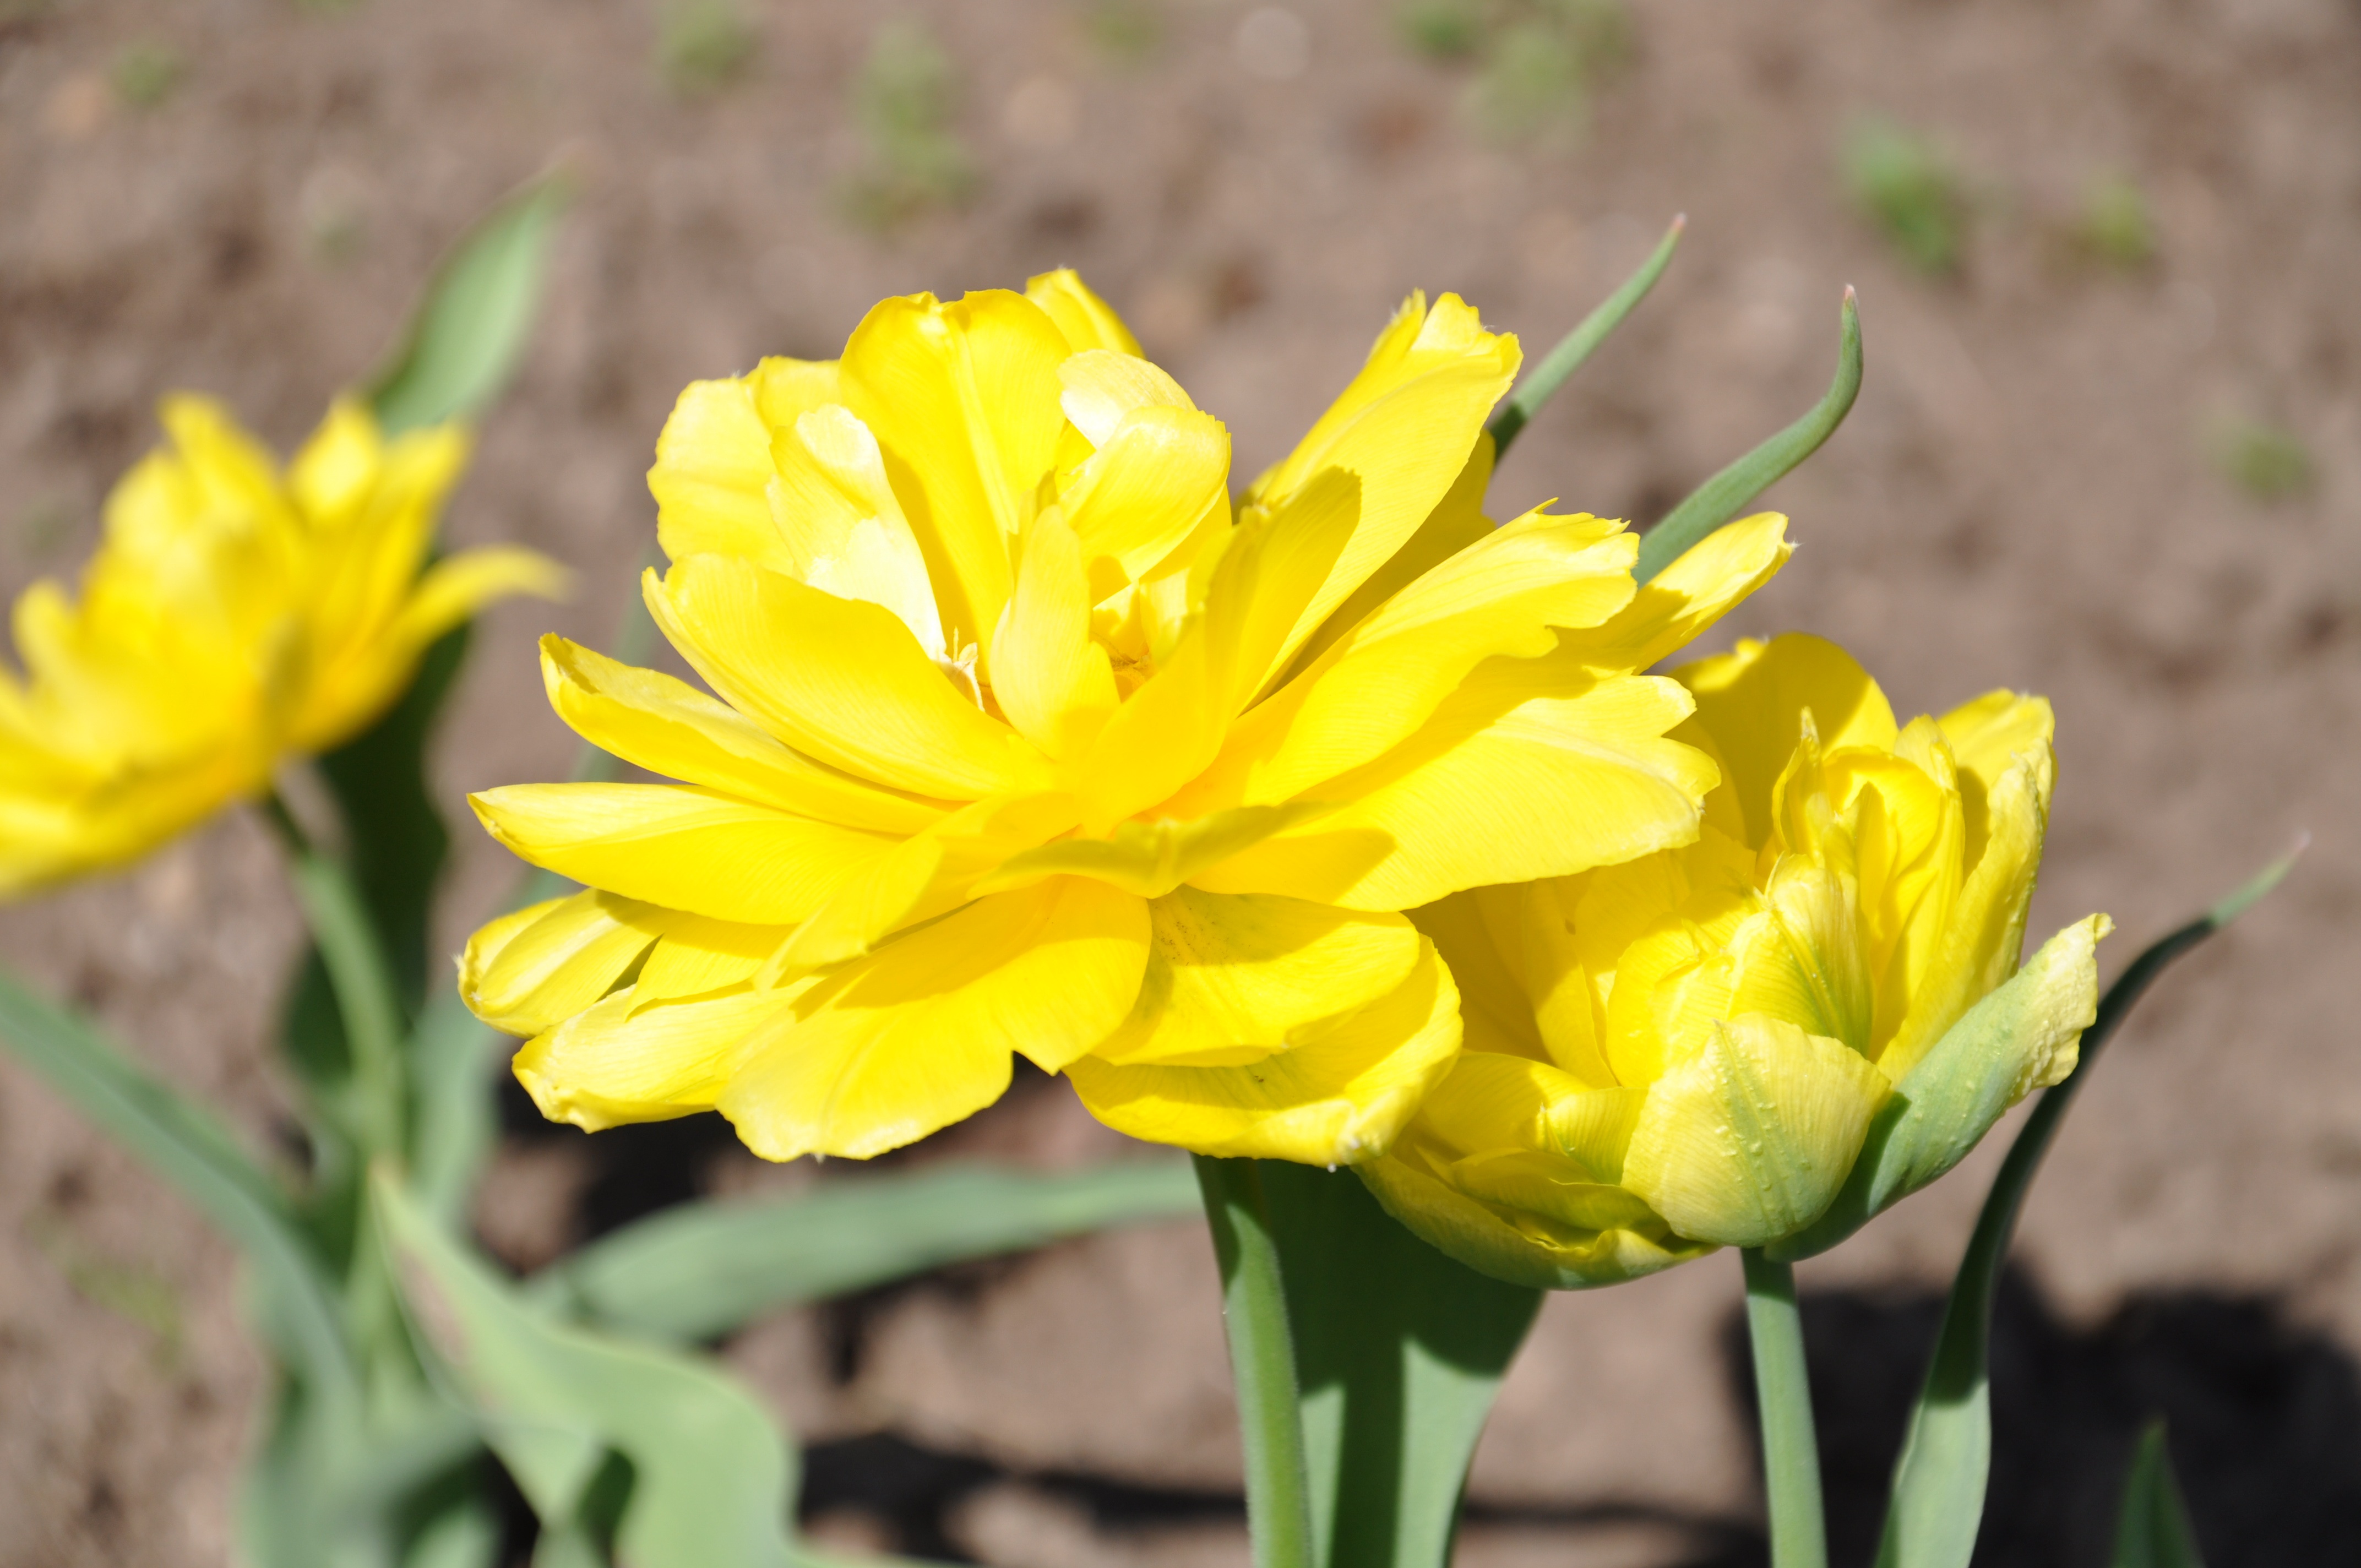
nature, blossom, plant, field, flower, petal, bloom, floral, tulip, spring, yellow, flora, wildflower, narcissus, tulips, macro photography, flowering plant, plant stem, land plant